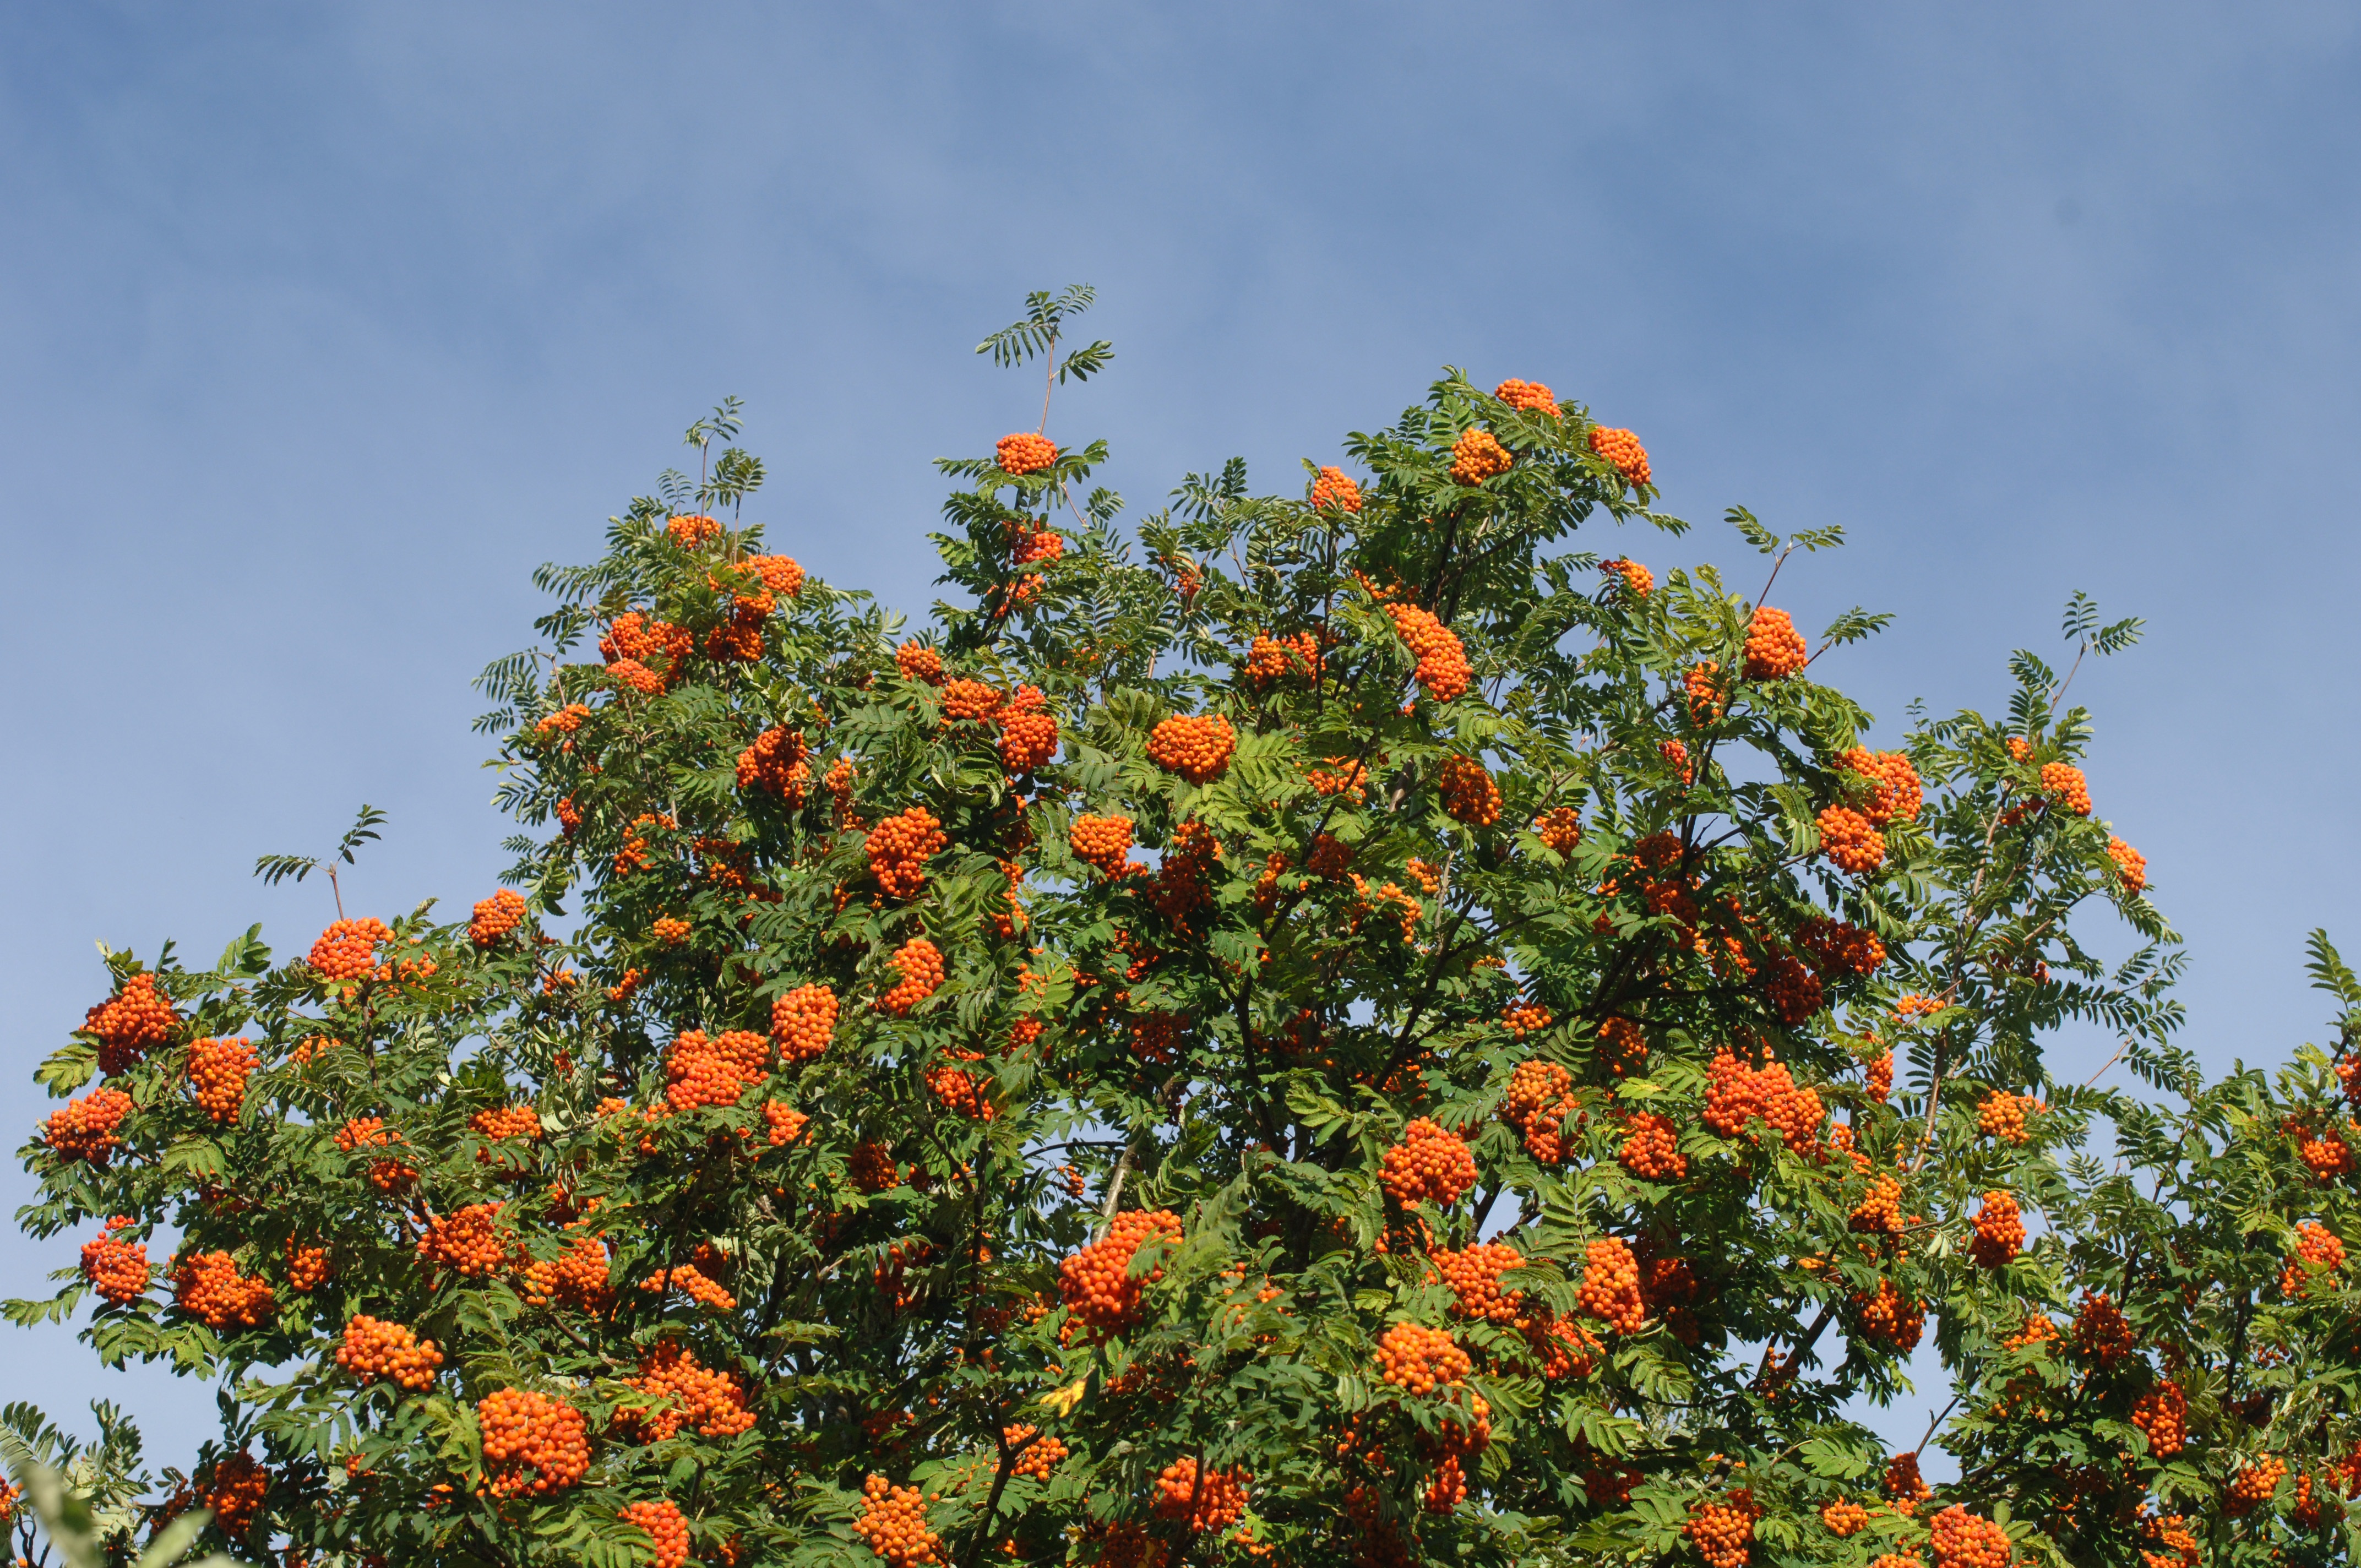
tree, plant, leaf, flower, produce, evergreen, autumn, botany, flora, crown, shrub, rowan, flowering plant, rowan berries, woody plant, land plant